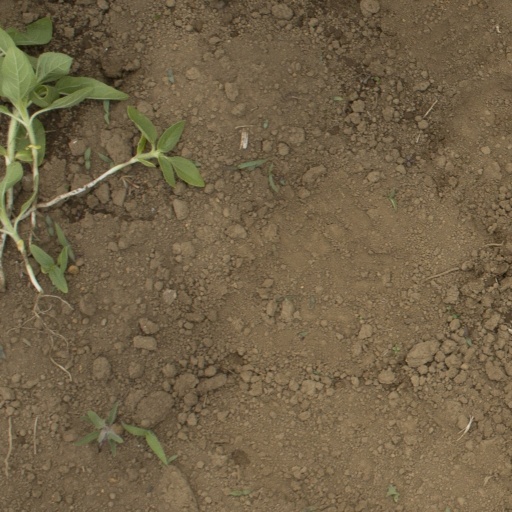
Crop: Jerusalem artichoke